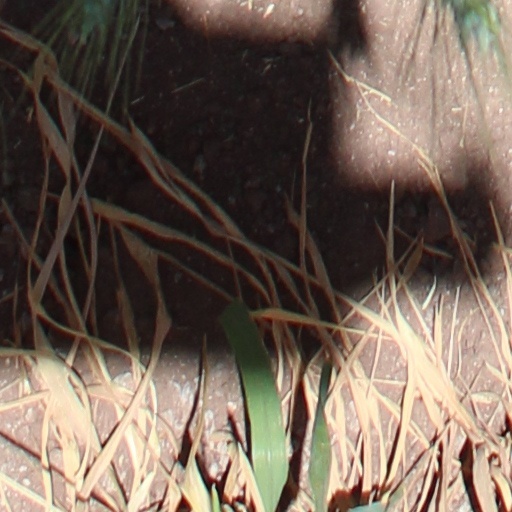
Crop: wheat